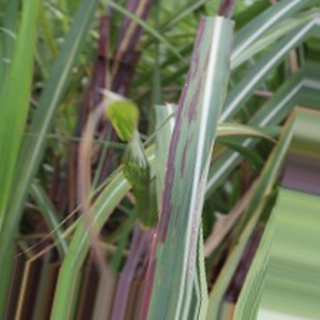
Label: sugarcane_bacterial_blight